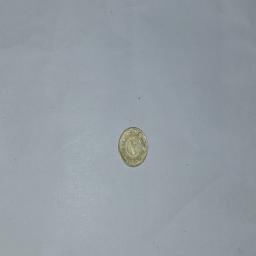
Label: 5_Old_Back